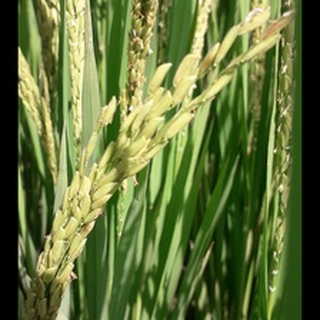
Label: healthy_rice